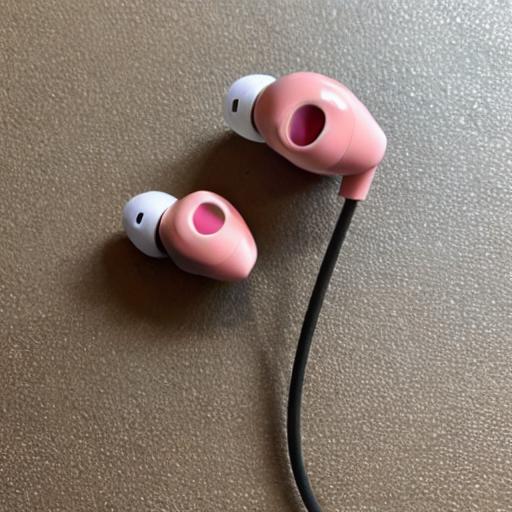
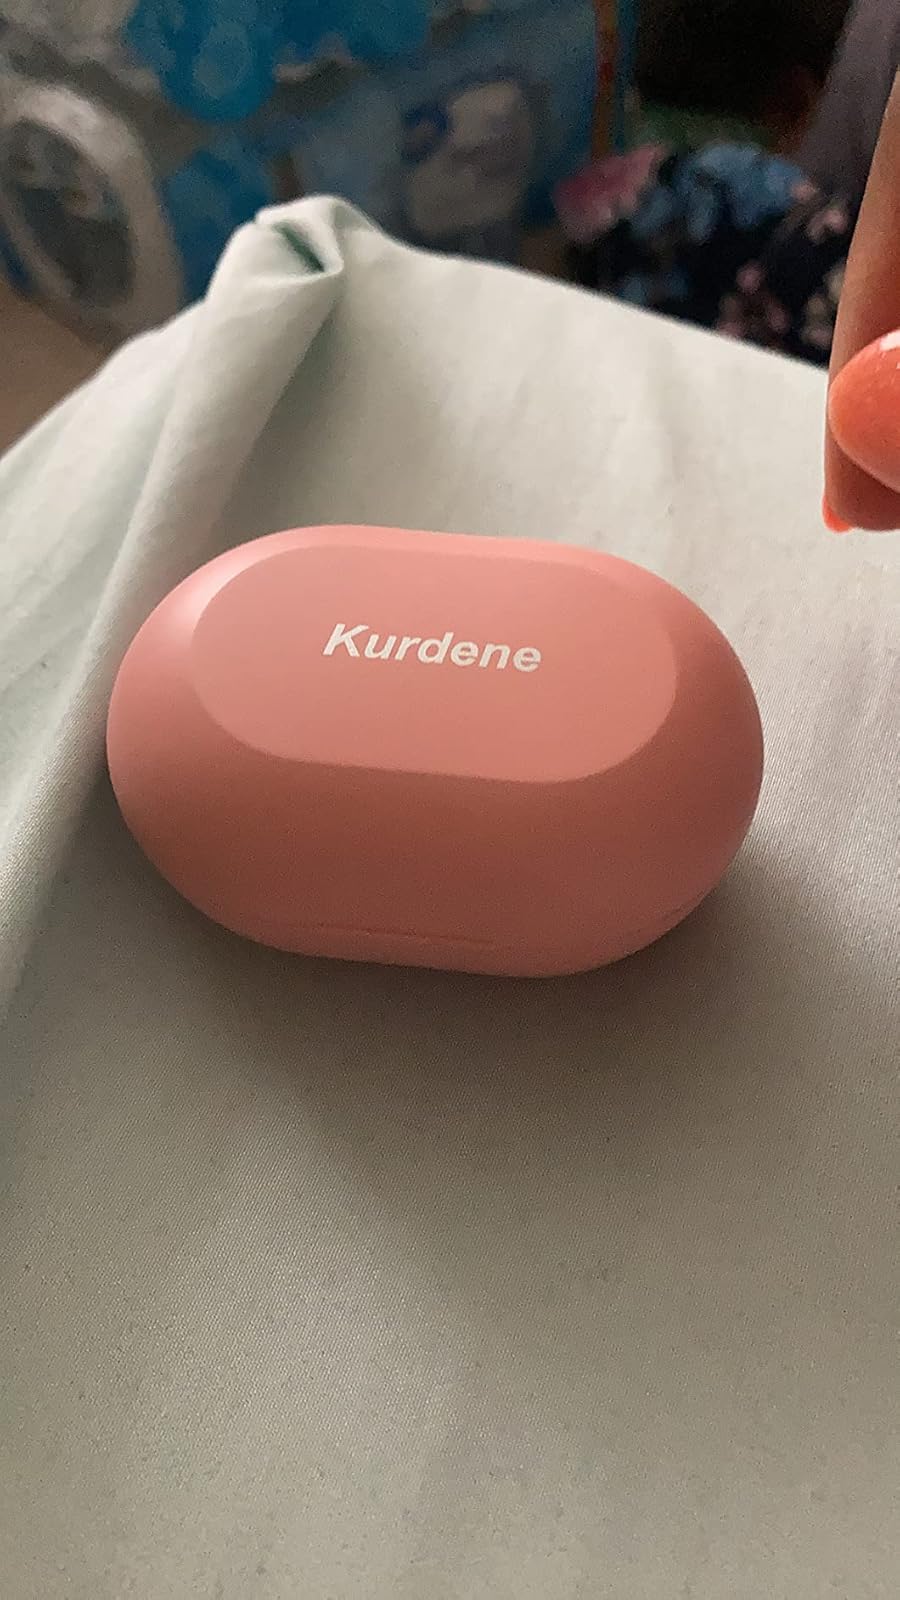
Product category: earbuds
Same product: no